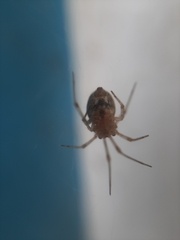
Species: Parasteatoda_tepidariorum